Alok Krishna Sinha

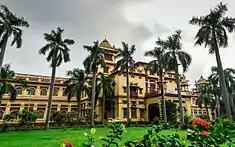
Central Library BHU

Born in 1969 in the Indian state of Uttar Pradesh, Alok Krishna Sinha did his doctoral research at the National Botanical Research Institute, Lucknow which earned him a PhD from Banaras Hindu University. His post-doctoral studies were at the University of Regensburg as an Alexander von Humboldt Fellow and at the University of Würzburg, Germany. Subsequently, he joined the National Institute of Plant Genome Research, New Delhi as a staff scientist where he continues his research, holding the position of a Grade VI scientist.